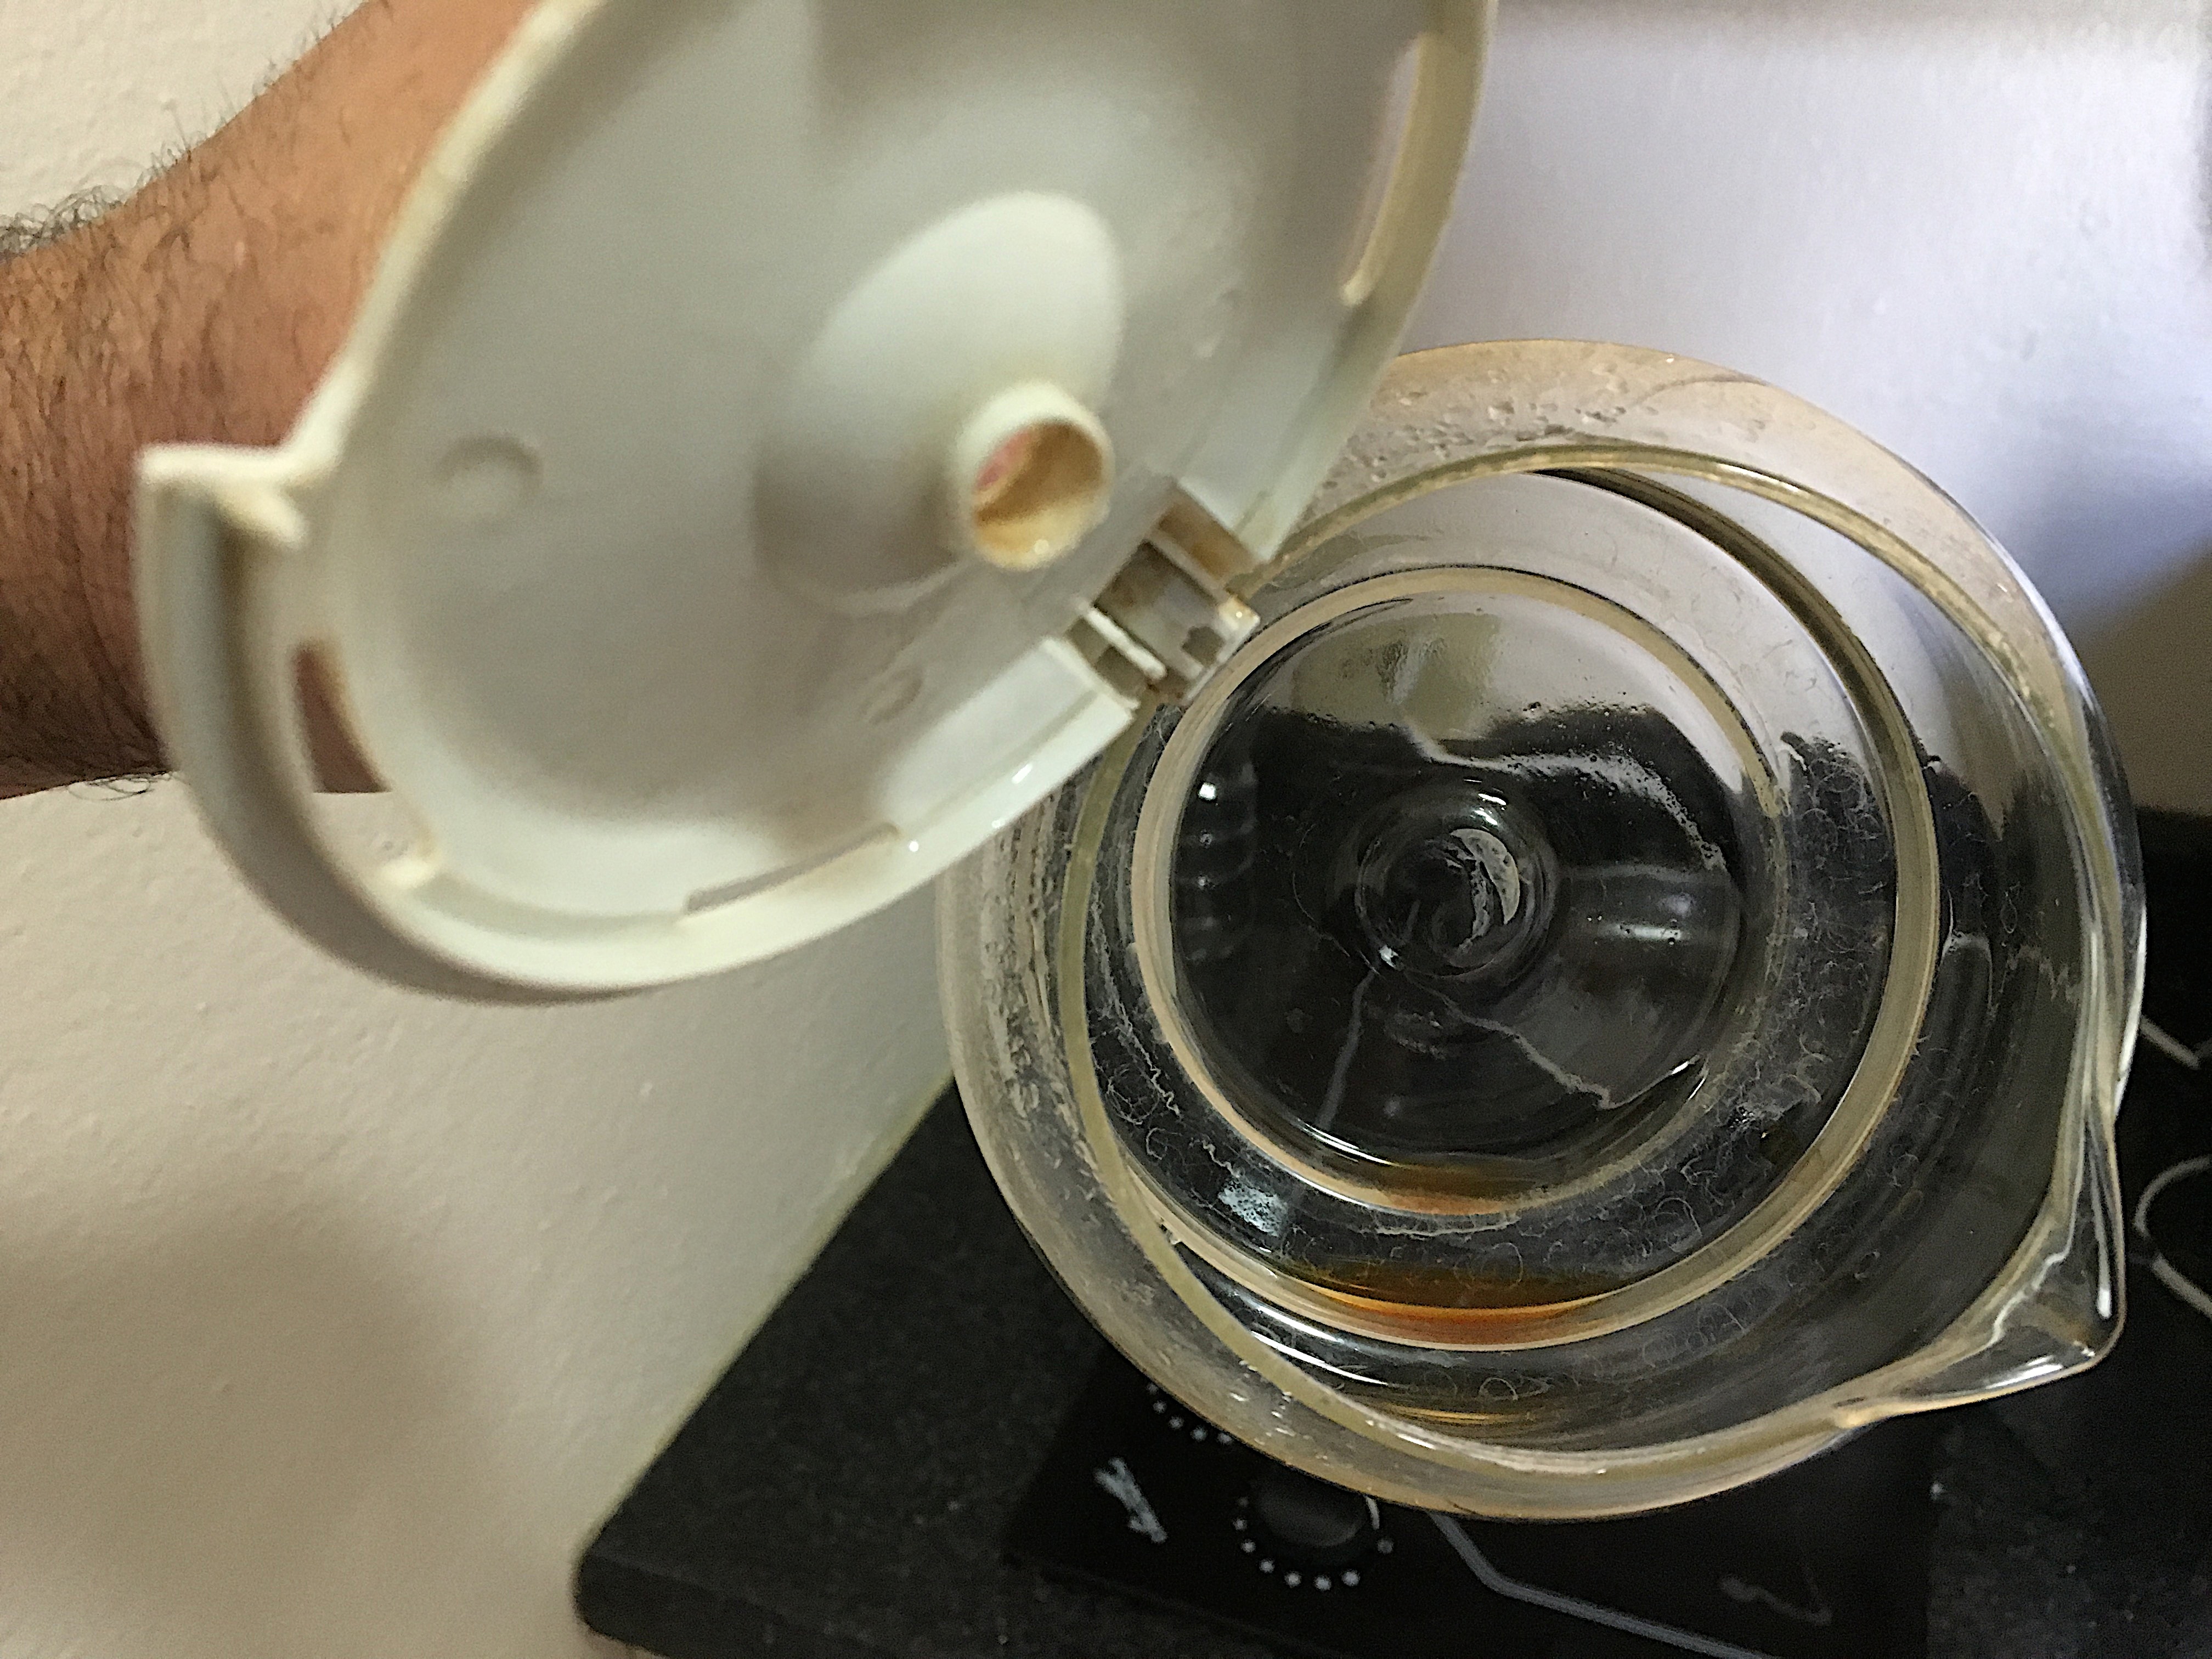
coffee, light, wheel, lighting